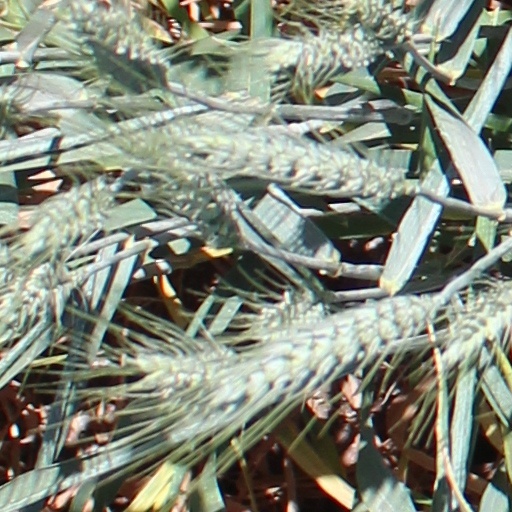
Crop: wheat